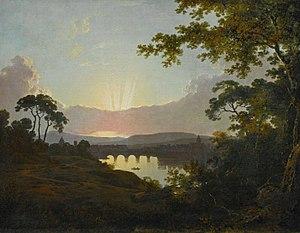
Vue de Florence depuis l’Arno (1793)
Le musée Fabre est un musée d'art situé à Montpellier Hérault.